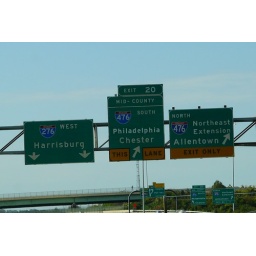
Shot out the car window on Interstate 276 west in Pennsylvania on the way to Hershey, Pennsylvania 10-23-10